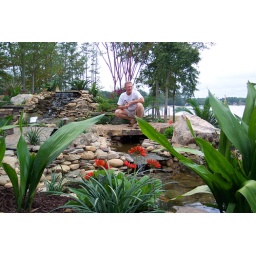
Ralph on the stone bridge in backyard